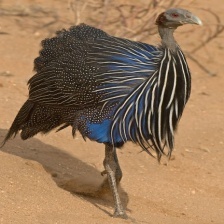
Species: VULTURINE GUINEAFOWL
Scientific name: ACRYLLIUM VULTURINUM